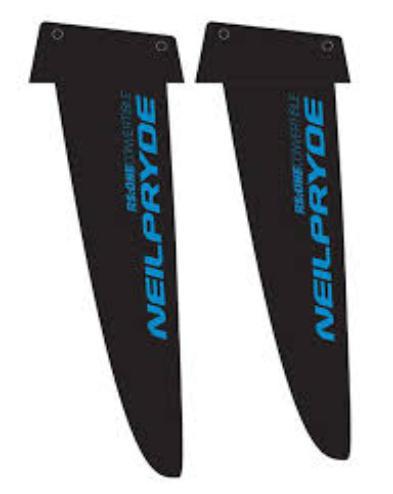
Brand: neil pryde-1
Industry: Sports